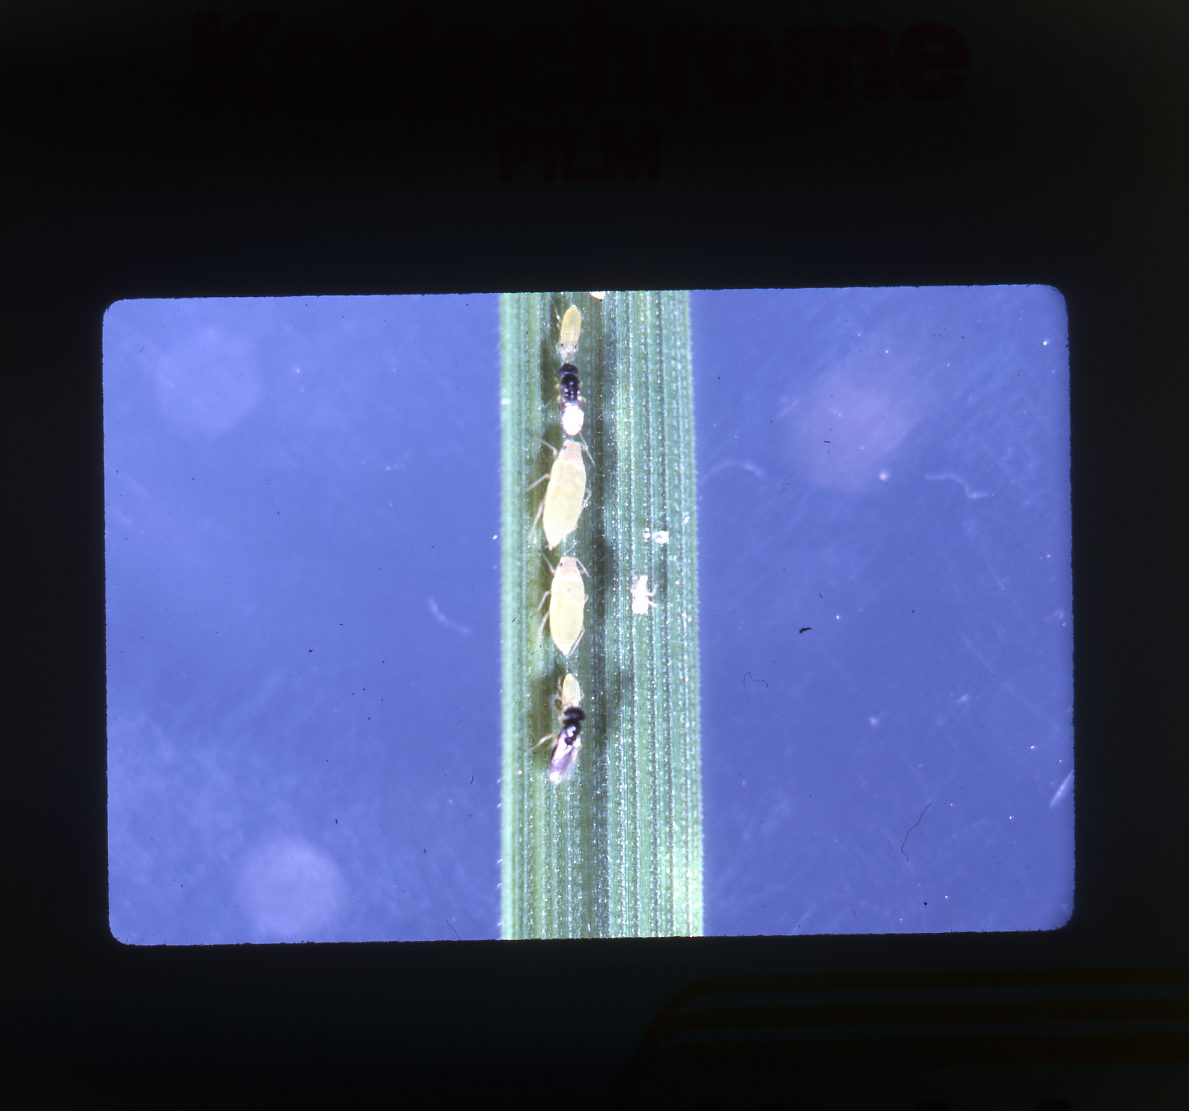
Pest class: russian_wheat_aphid